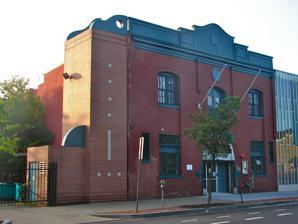
Building: George M. Barker Company Warehouse
Country: United States of America
Year built: 1906
United States historic place George M. Barker Company Warehouse U.S. National Register of Historic Places D.C. Inventory of Historic Sites Location 1525 7th St., N.W. , Washington, D.C. Coordinates 38°54′36″N 77°1′17″W / 38.91000°N 77.02139°W / 38.91000; -77.02139 Built 1906 Architect A.M. Poynton NRHP reference No. 08000820 Significant dates Added to NRHP August 27, 2008 Designated DCIHS May 22, 2008 The George M. Barker Company Warehouse is an historic building located at 1525 7th Street, Northwest, Washington, D.C. , in the Logan Circle - Shaw neighborhood. History It was designed by A.M. Poynton and constructed in 1906 as a lumber, coal and wood distribution warehouse. It is now used by Bread for the City , a local social service organization, and above the door is written "Dignity, Respect, Service." References